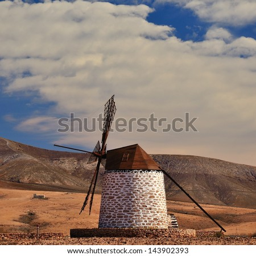
solitary old stone windmill integrated into the landscape on the dry plain